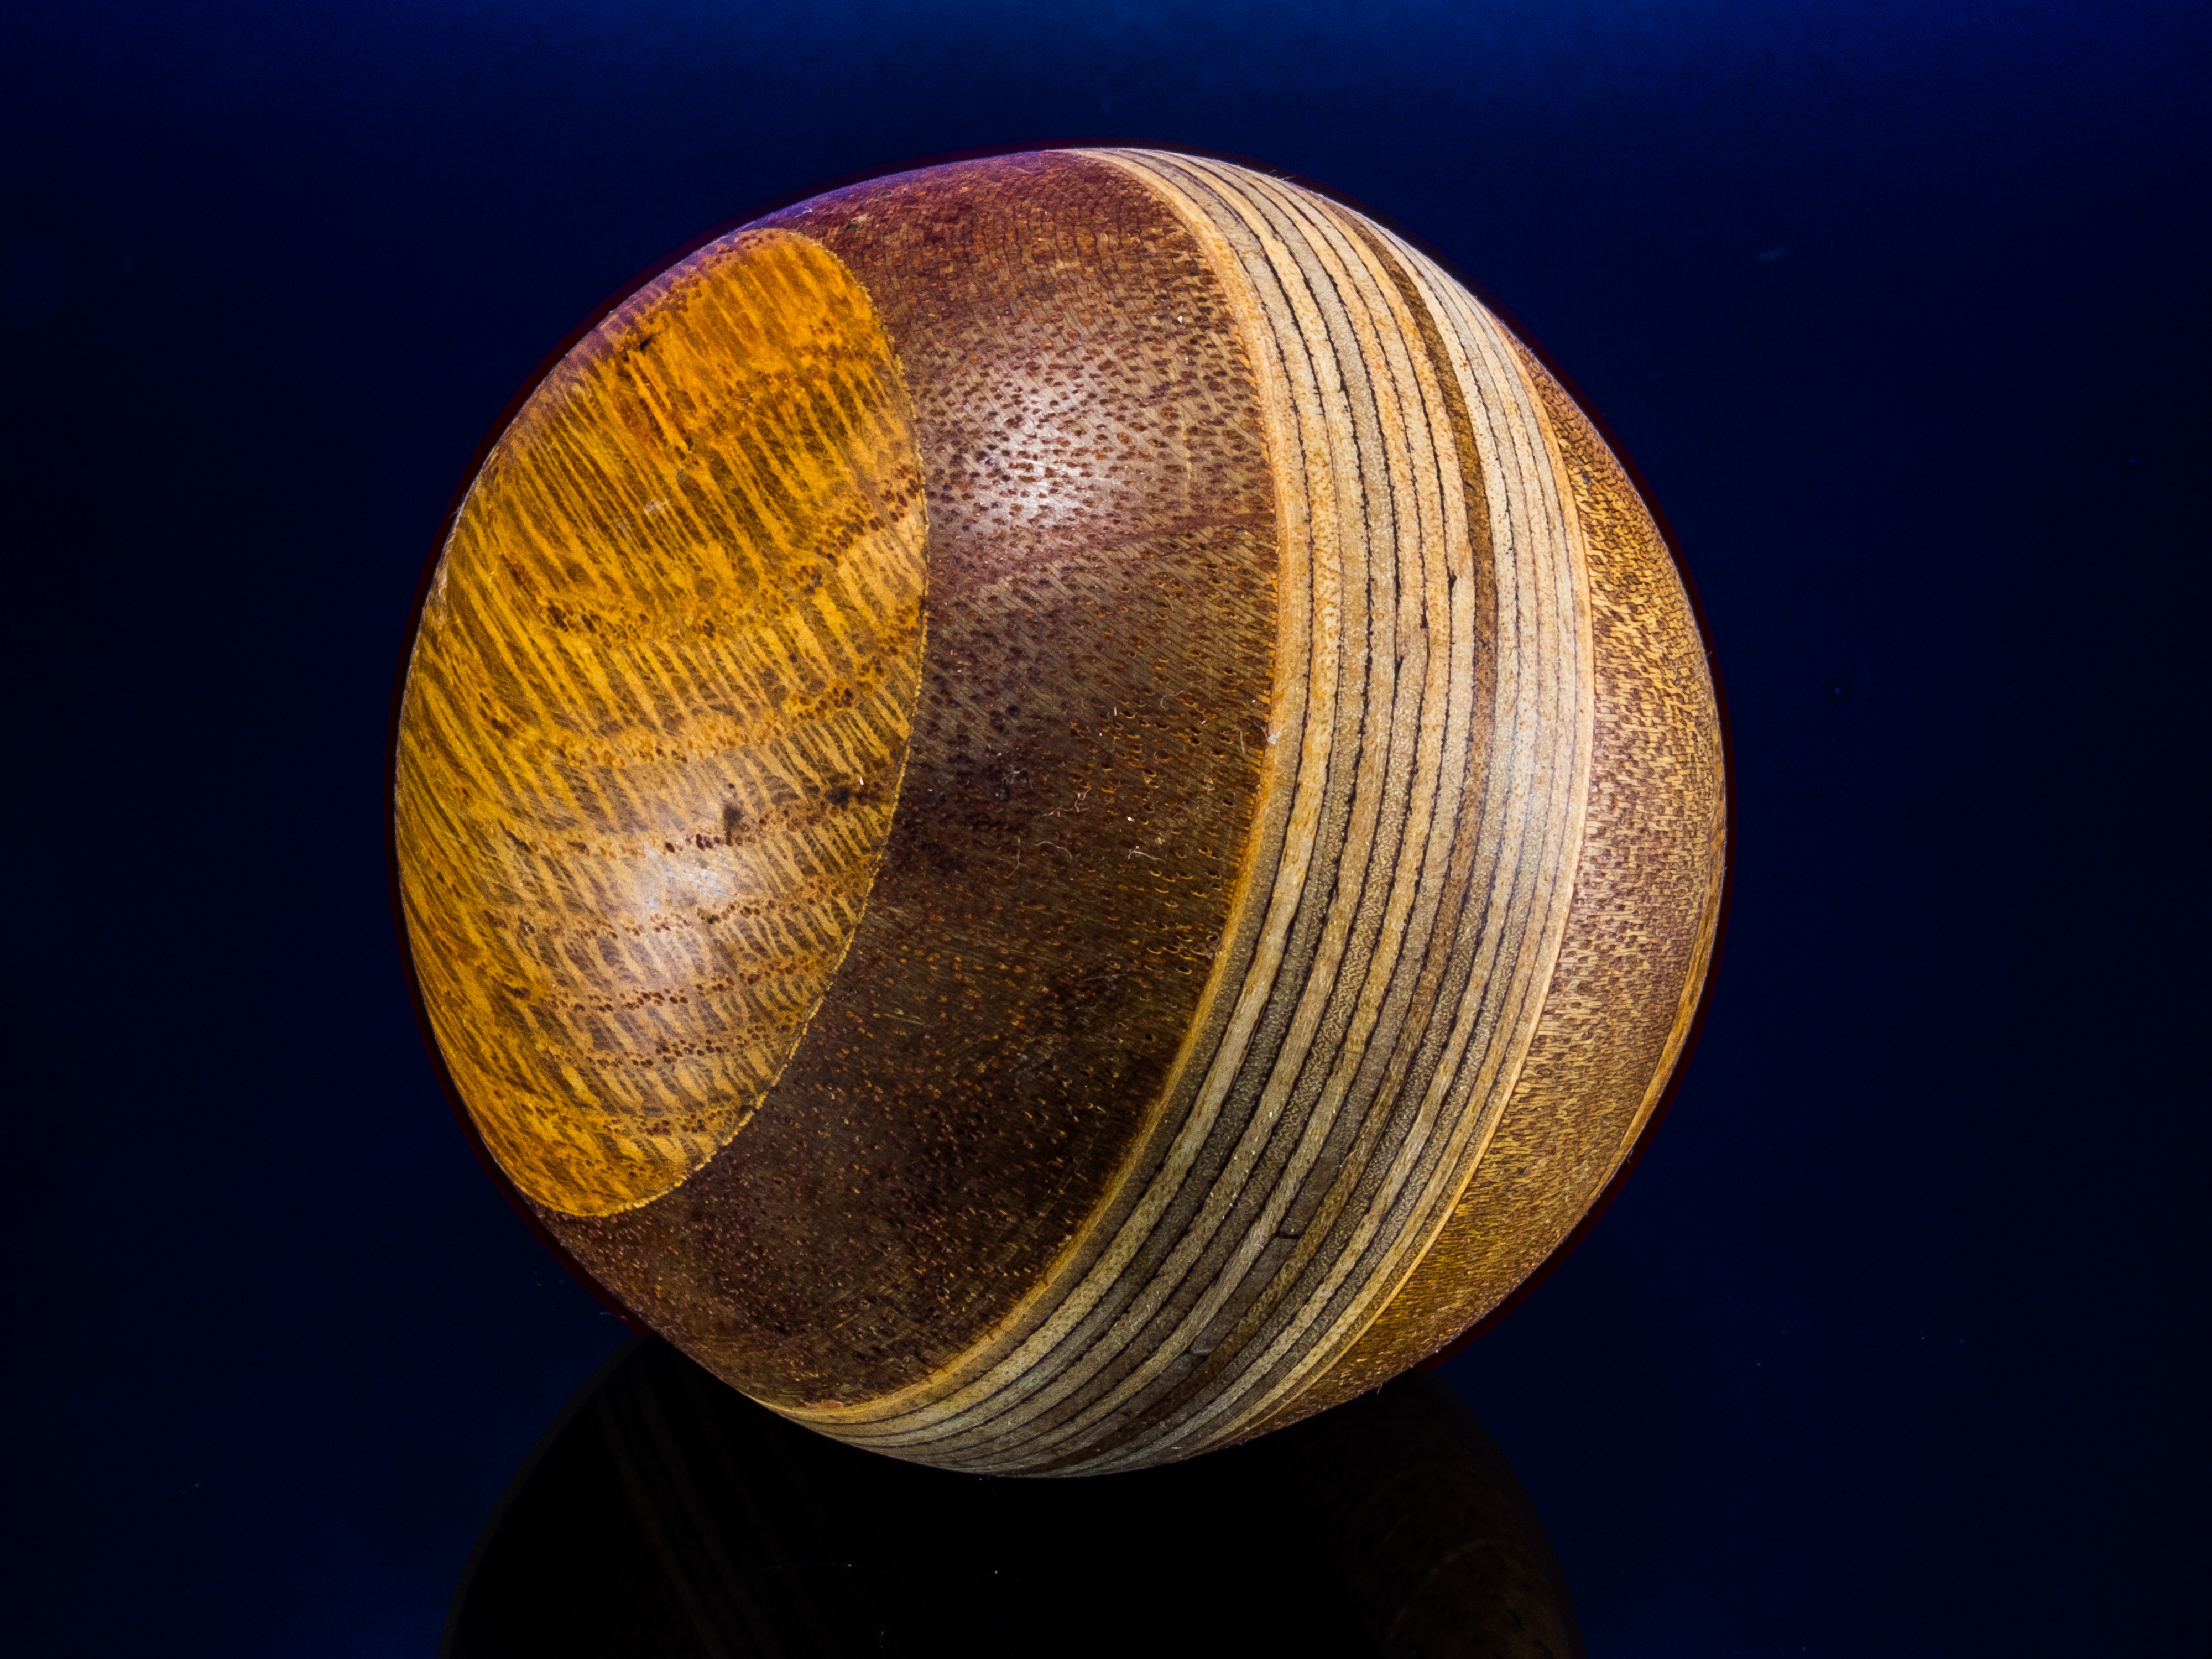
light, wood, lighting, circle, close up, sculpture, light fixture, sphere, shape, macro photography, hand labor, turned, wooden ball, man made object